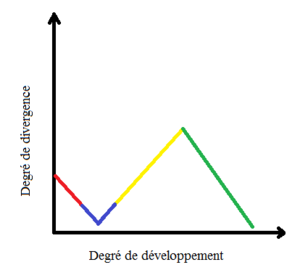
Représentation graphique du modèle en sablier avec morphologies adultes similaires
La loi de Baer est une loi en embryologie formulée par Karl Ernst von Baer en 1828 à la suite de son observation d’embryons de vertébrés. Elle stipule que les caractères généraux des embryons, visibles tôt dans leur développement, seront remplacés progressivement par des caractères de plus en plus spécifiques. Les embryons d’un poisson et d’un mammifère, par exemple, seront similaires pendant leurs premiers stades puis se différencieront graduellement en développant des caractères qui leur sont propres.